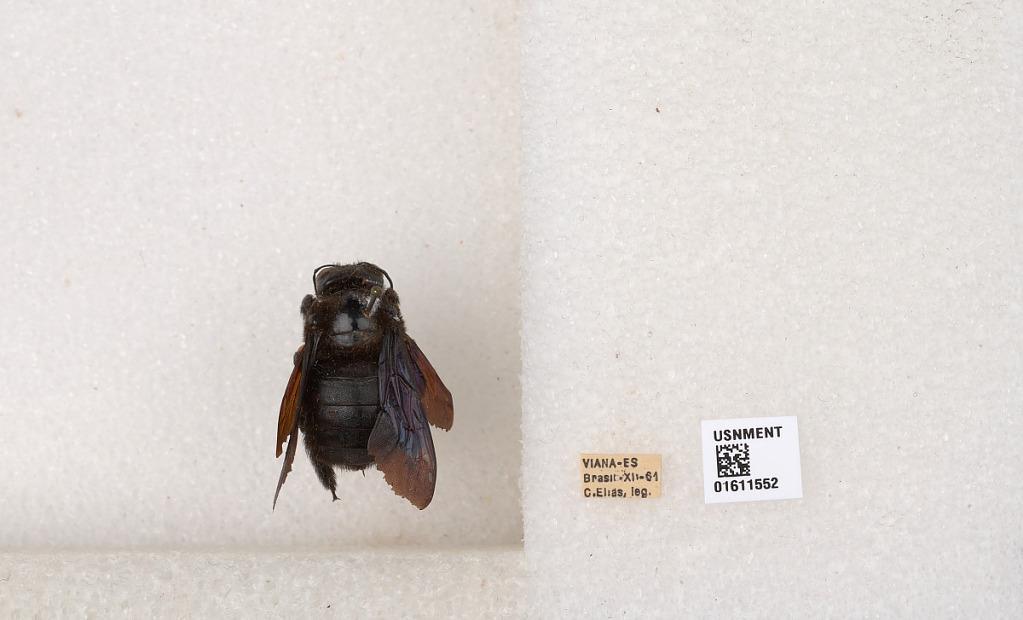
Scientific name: Xylocopa
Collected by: A. Michelbacher & M. Michelbacher
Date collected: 1961-12-1
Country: Brazil
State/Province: Espirito Santo
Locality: Viana